Craft malting

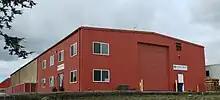
The Skagit Valley Malting Company in Burlington, Washington was one of the first craft malt enterprises in the United States.

The Pacific Northwest craft beer industry has created strong demand for craft malt. A supplier in Skagit Valley was one of the first in the nation, operating since 2014. Washington State University operates the Mount Vernon Research Center which has developed new barley varieties suitable for the local climate and soil. One cultivar called "Richard" has produced over .